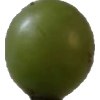
Label: grape